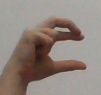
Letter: thal